Munich (2005 film)

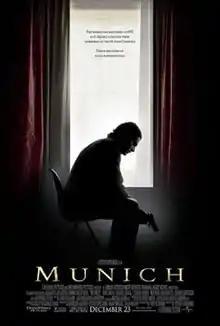
Theatrical release poster

Munich is a 2005 epic historical drama film produced and directed by Steven Spielberg, co-written by Tony Kushner and Eric Roth. It is based on the 1984 book "Vengeance" by George Jonas, an account of Mossad assassinations following the Munich massacre.